Cho Sang-hyun

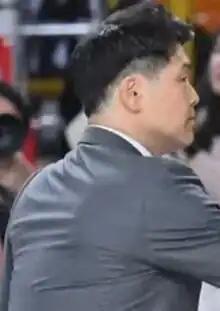

Cho Sang-Hyun (born 8 July 1976) is a South Korean professional basketball coach and retired player formerly with the Korean KBL team Changwon LG Sakers. He represented South Korea's national basketball team on many occasions.